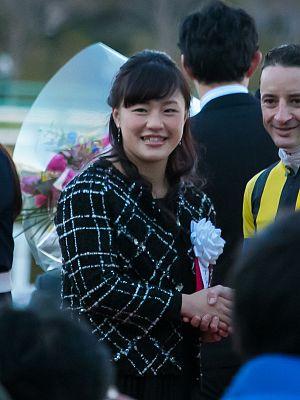
Eri Tosaka est une lutteuse libre japonaise née le 30 août 1993.